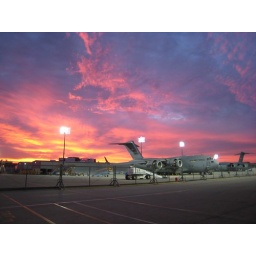
This photo was taken on the east side of building 54 at the Boeing plant in Long Beach, California